The Bungalow, Isle of Man

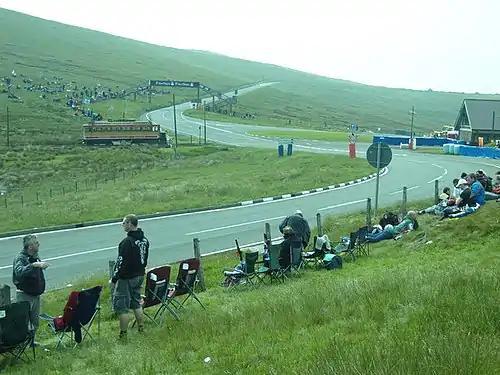
The 'S' bend at the Bungalow, with railtracks crossing the A18 and the Bungalow Station to the right, the TT course climbs up "Hailwood's Rise" towards Hailwood's Height, in the correct direction of the one-way racecourse

The Bungalow Hotel was demolished during the winter of 1958 and replaced with a small concrete shelter designed by D.W.Calder. This shelter was in turn demolished in 2002 and replaced by the current Bungalow Station for the Snaefell Railway. The former Ministry of Defence buildings at the Bungalow, a former ROTOR radar station, were previously occupied by Murray's Motorcycle Museum which closed, but has reopened at a new site at Santon in the south-east of the island. The buildings were converted into the Victory Cafe in time for the 2022 Isle of Man TT.